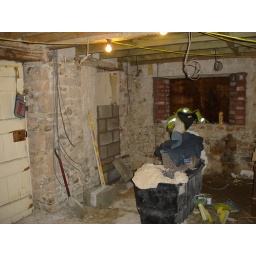
Kitchen, window reduced in size and blocked up door